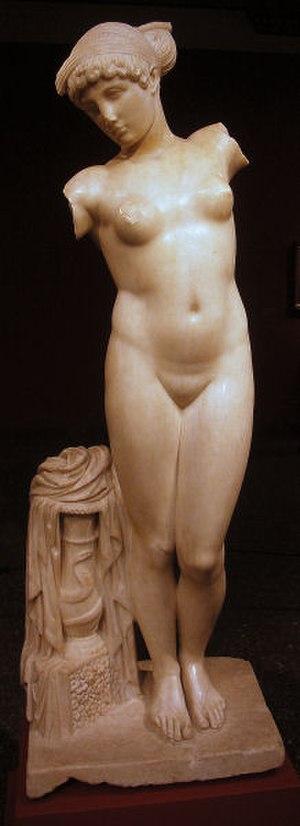
Statue d'Aphrodite sortant de l'eau, peut-être un portrait idéalisé de Cléopâtre VII d'Égypte. Œuvre de la période hellénistique tardive Italiano: Statua di Afrodite che fa il bagno. Opera tarda-ellenistica. Polski: Posąg Afrodyty
Les jardins de Lamia sont de grands jardins situés à Rome, au sommet de l'Esquilin, à l'emplacement de l'actuelle piazza Vittorio Emanuele II, dans le quartier de l'Esquilin.
Cléopâtre VII Philopator, « Qui aime son père », puis Théa Néôtera Philopatris, « Déesse nouvelle qui aime sa patrie », est une reine d'Égypte antique de la dynastie lagide née vers -69 et morte le 12 août 30 av. J.-C.